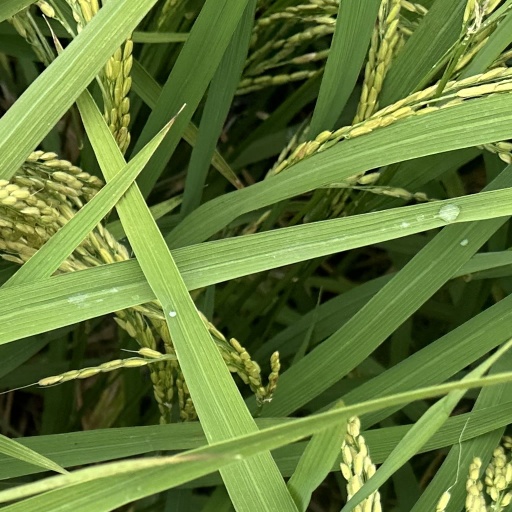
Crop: rice